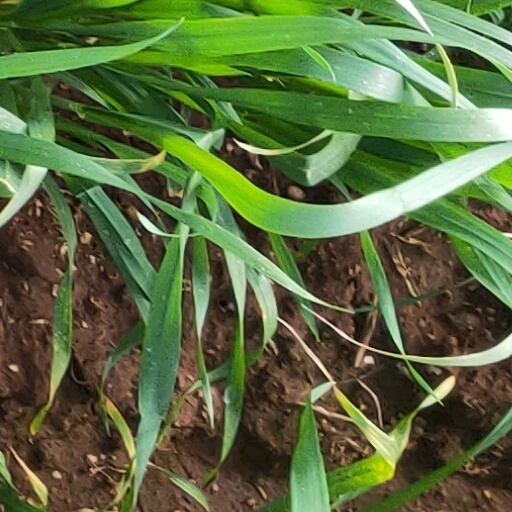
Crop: wheat